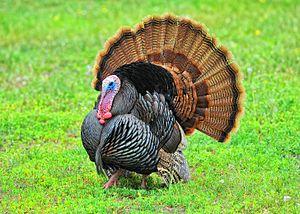
Cette liste des oiseaux au Canada provient de Bird Checklists of the World en date du mois de juillet 2018.
Cette liste des espèces d'oiseaux au Québec recense les taxons de ce groupe observés dans cette province du Canada. Elle provient de l'American Ornithologist Union en date du mois de janvier 2019. Elle comprend 470 espèces dont :